Jacka, Australian Capital Territory

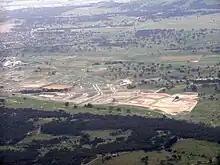
Jacka is towards the back as a green patch in this aerial photo from the east

Jacka is a suburb of Gungahlin, Canberra, the National Capital of Australia. The suburb was gazetted on 25 April 2001 and development began in 2013. It had some residents at the beginning of 2014. The suburb is named after Albert Jacka, the first Australian to be decorated with the Victoria Cross during the First World War, receiving the medal for his actions during the Gallipoli Campaign. Jacka is located in north Gungahlin adjacent to the suburbs of Amaroo, Taylor, Bonner and Moncrieff. The suburb is located approximately 4 km from the Gungahlin Town Centre and 16 km from the centre of Canberra.